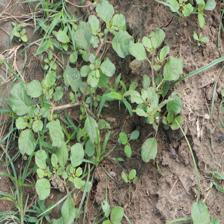
Label: BroadLeafWeed